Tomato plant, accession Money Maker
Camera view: bottom (45 deg); turntable rotation: 300 degrees
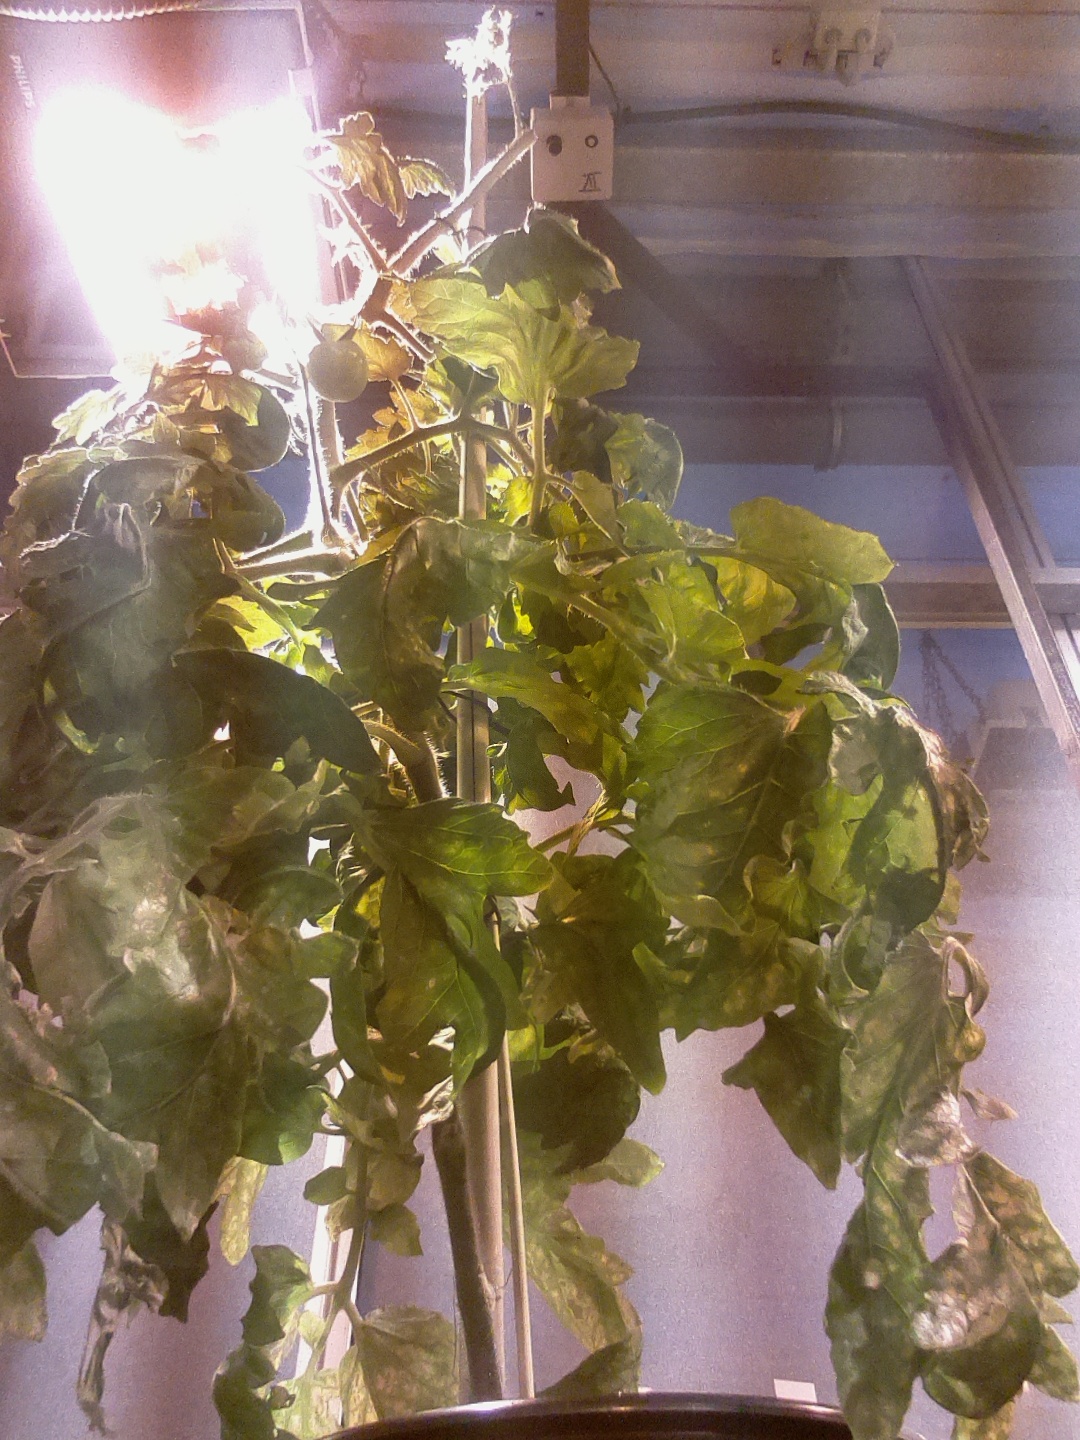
BBCH growth stage 73: 30%-40% of final fruit size